Nasos Ktorides

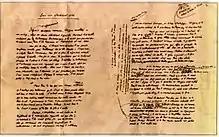
Albert Camus appealed to Queen Elizabeth for Michalis Karaolis

Marking the 50th anniversary of the execution of Michalis Karaolis on May 10, 1956, a handwritten manuscript by the philhellene Nobel laureate and philosopher, Albert Camus, appealing to Queen Elizabeth II for mercy for the young Greek Cypriot freedom fighter of the 1955-59 EOKA struggle for independence, was acquired from auction by Nasos Ktorides and donated to the National Struggle Museum in Nicosia. In a letter of appreciation in June 2006, President Tassos Papadopoulos praised the benefactor.